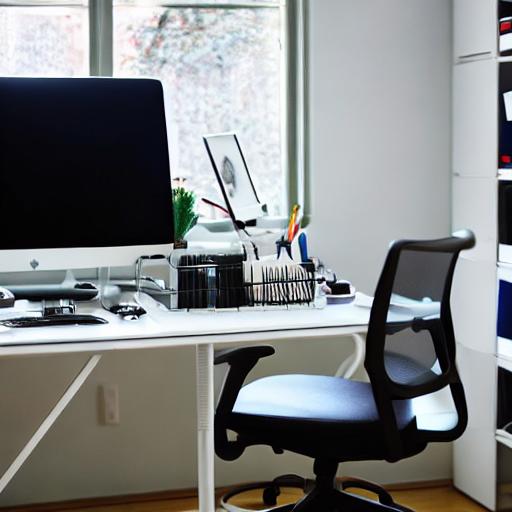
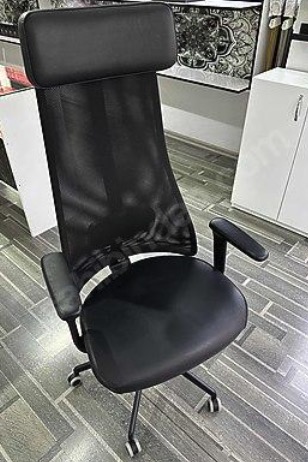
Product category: items_chair
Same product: no